Flagg Coal Company 75

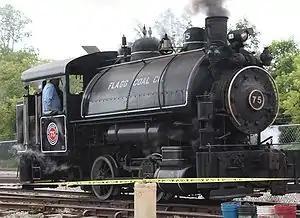
Flagg Coal at Train Festival 2009 in Owosso, Michigan

Flagg Coal Company 75 is an steam locomotive built for the Flagg Coal Company in 1930. Restored and owned by John and Byron Gramling, the engine was loaned in 2002 to the Steam Railroading Institute in Owosso, Michigan where it is used for demonstrations and for powering train rides and excursions. Originally numbered Flagg Coal Company 2, the locomotive's number was changed to 75 when it was sold to the Solvay Process Quarry in 1935. It never actually wore "Flagg Coal Company 75" during its service life.